Hatnub

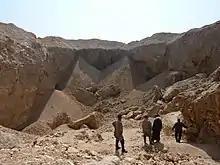
Main quarry ("Quarry P") at Hatnub

Hatnub was the location of Egyptian alabaster quarries and an associated seasonally occupied workers' settlement in the Eastern Desert, about from el-Minya, southeast of el-Amarna. The pottery, hieroglyph inscriptions and hieratic graffiti at the site show that it was in use intermittently from at least as early as the reign of Khufu until the Roman period ("c." 2589 BC–AD 300). The Hatnub quarry settlement, associated with three principal quarries, like those associated with gold mines in the Wadi Hammamat and elsewhere, are characterized by drystone windbreaks, roads, causeways, cairns and stone alignments.